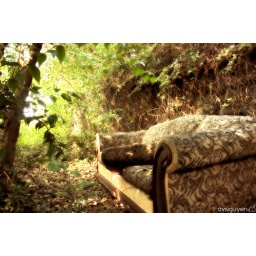
[HDRI] Abandoned couch found in a hide-out in a park near my girlfriend's house